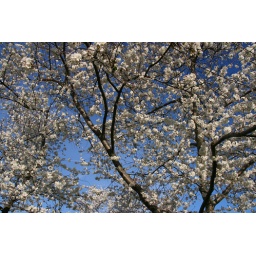
Blossom tree against blue